Ralph Renick

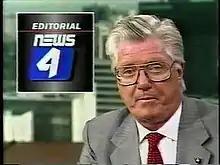

Ralph Apperson Renick (August 9, 1928 – July 11, 1991) was a pioneer American television journalist for Miami's WTVJ, channel 4 (now channel 6), Florida's first television station. He was WTVJ's first and longest running news anchor and the driving force behind television news in South Florida from the station's inception in March 1949 until his departure nearly 36 years later in 1985.